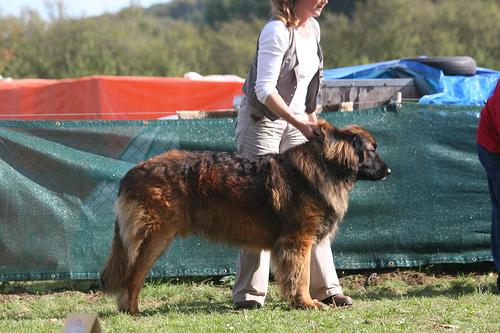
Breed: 214-n000019-Leonberg